Robert W. Brady

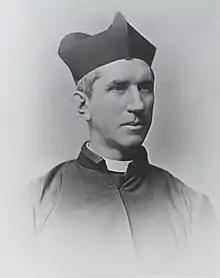
Photograph of Brady around 1870

Robert Wasson Brady (October 6, 1825 – March 26, 1891) was an American Catholic priest who led several Jesuit institutions in the United States. He served twice as the president of the College of the Holy Cross from 1867 to 1869 and from 1883 to 1887. He was also the second president of Boston College from 1869 to 1870 and the provincial superior of the Jesuits' Maryland Province from 1877 to 1882.